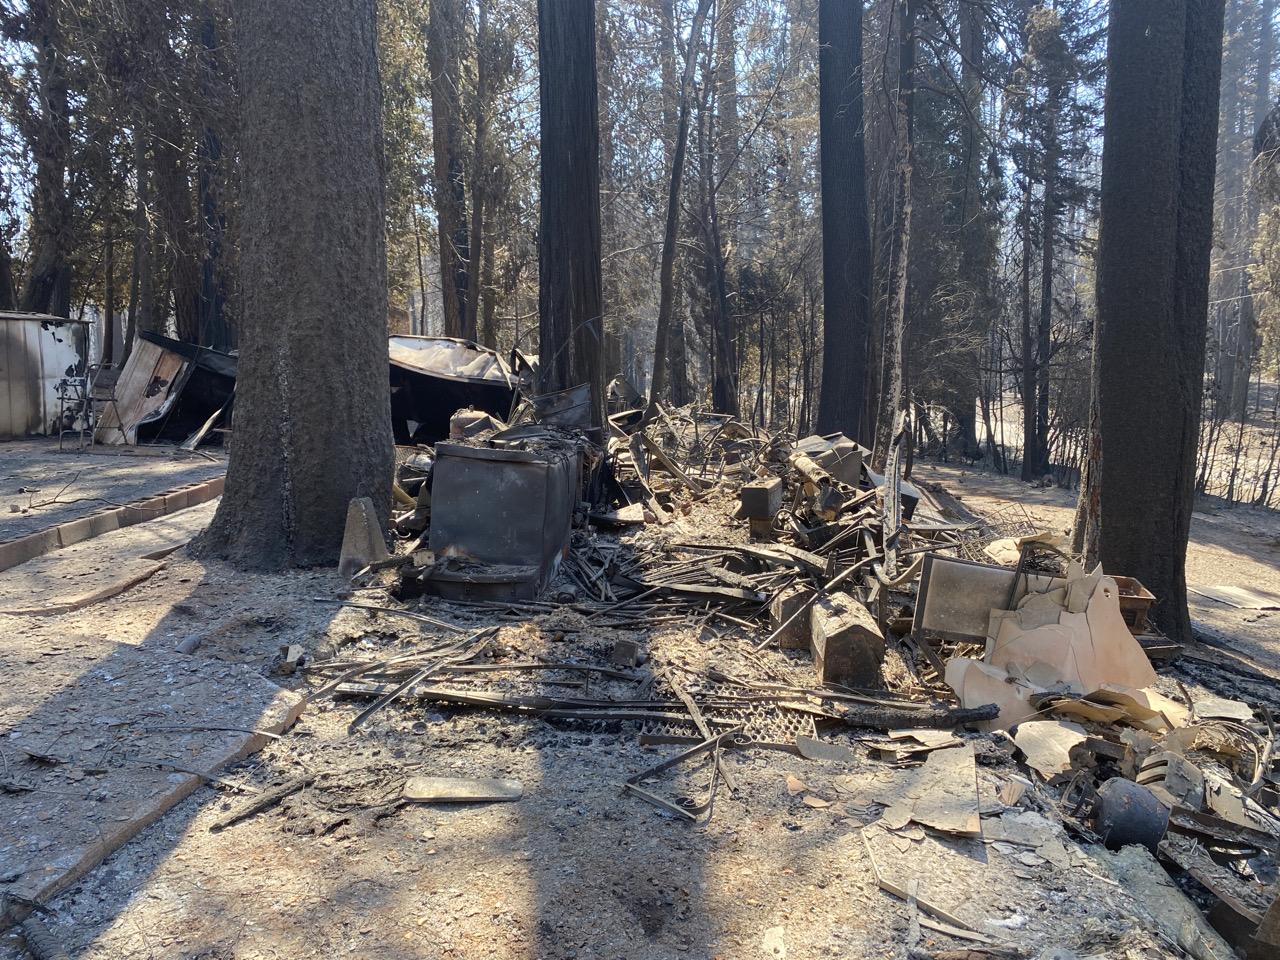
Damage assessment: destroyed